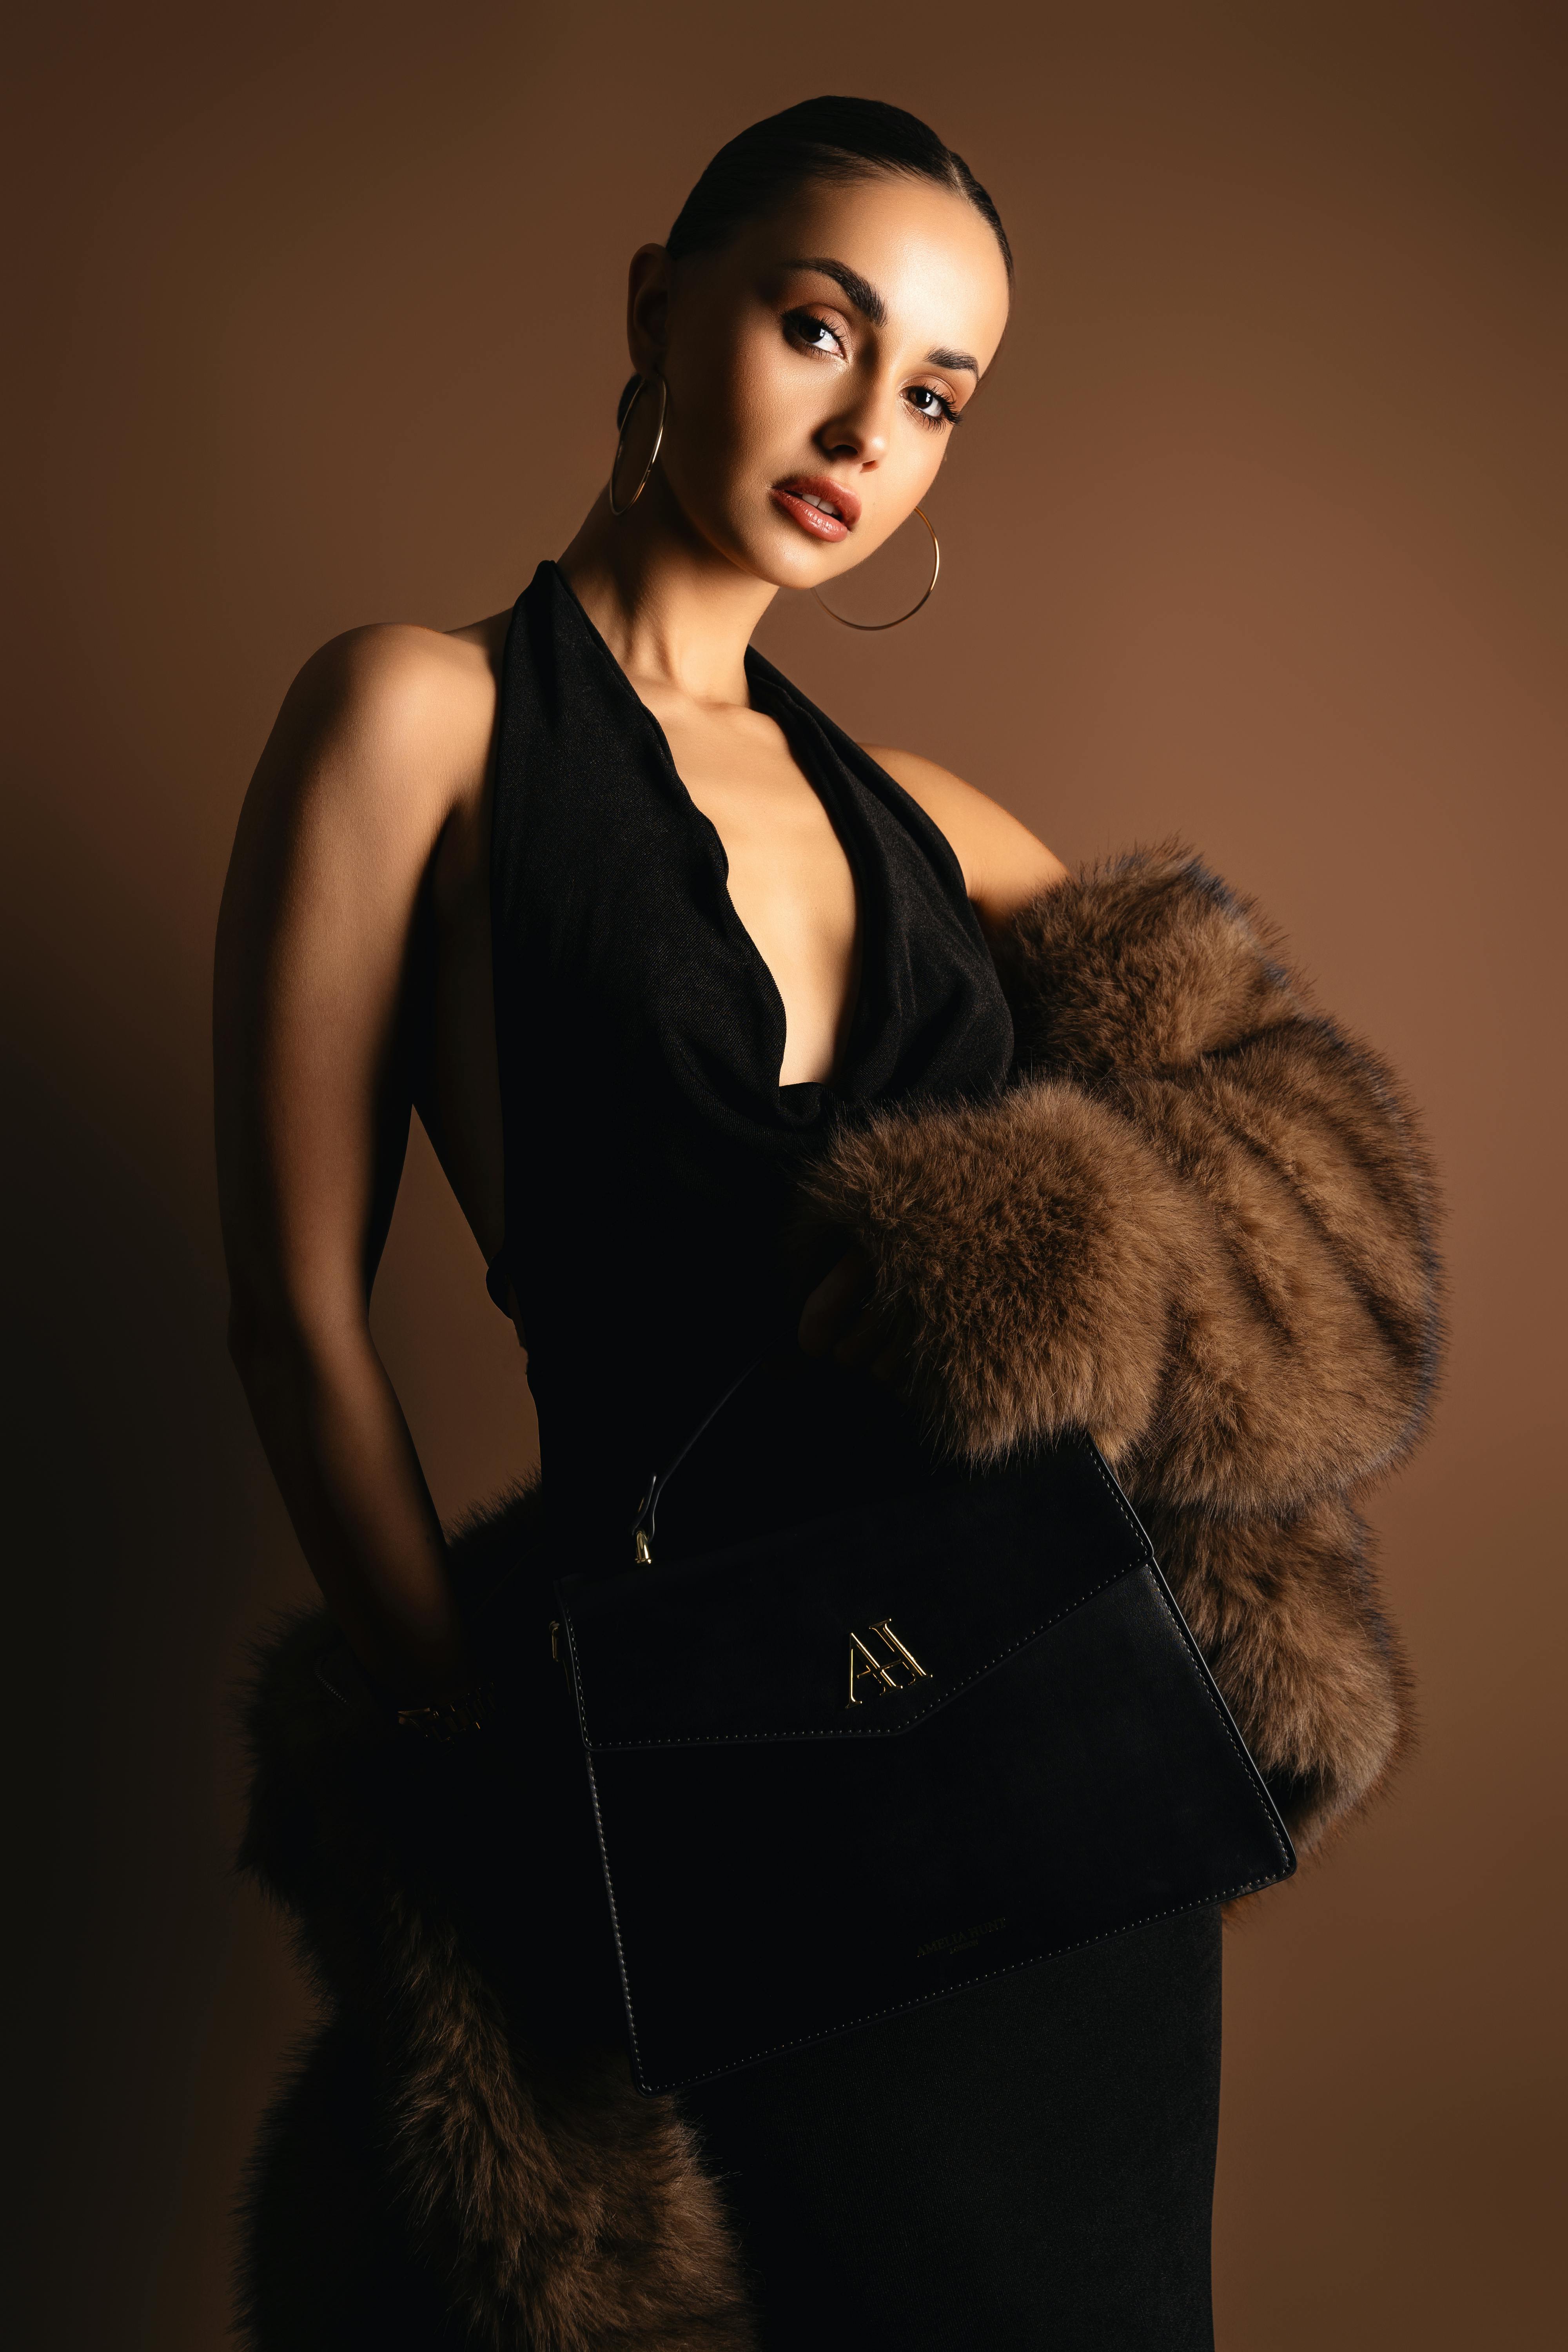
woman, fur clothing, beauty, fashion, fur, fashion model, black, eyelash, model, photo shoot, long hair, natural material, fashion design, animal product, makeover, portrait photography, little black dress, haute couture, cosmetics, lipstick